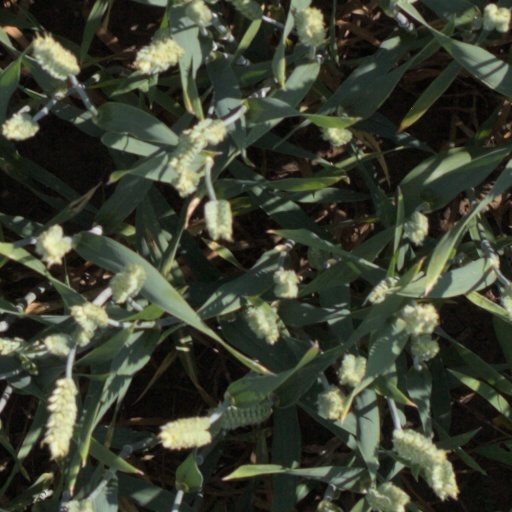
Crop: wheat